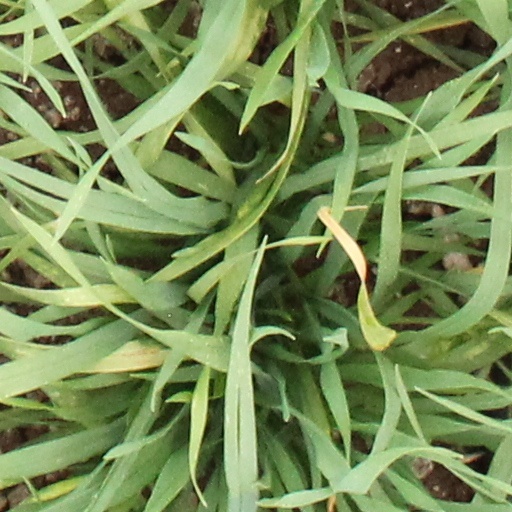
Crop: wheat